White clothing in Korea

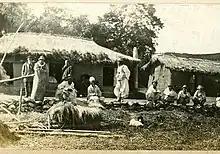

Also around this time, Korean emigrants moved into Russia. Russians gave them the nickname "lebed", meaning "swan", possibly in reference to their white clothing. These emigrants continued wearing white until the 1910s, when they assimilated more into Russian culture.